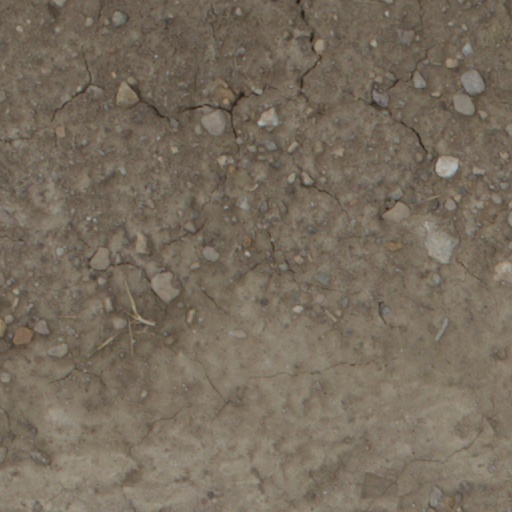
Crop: wheat